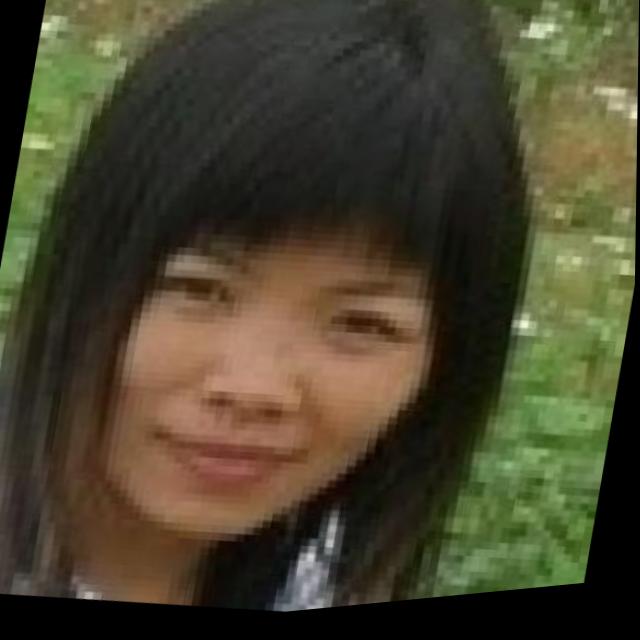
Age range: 21-44